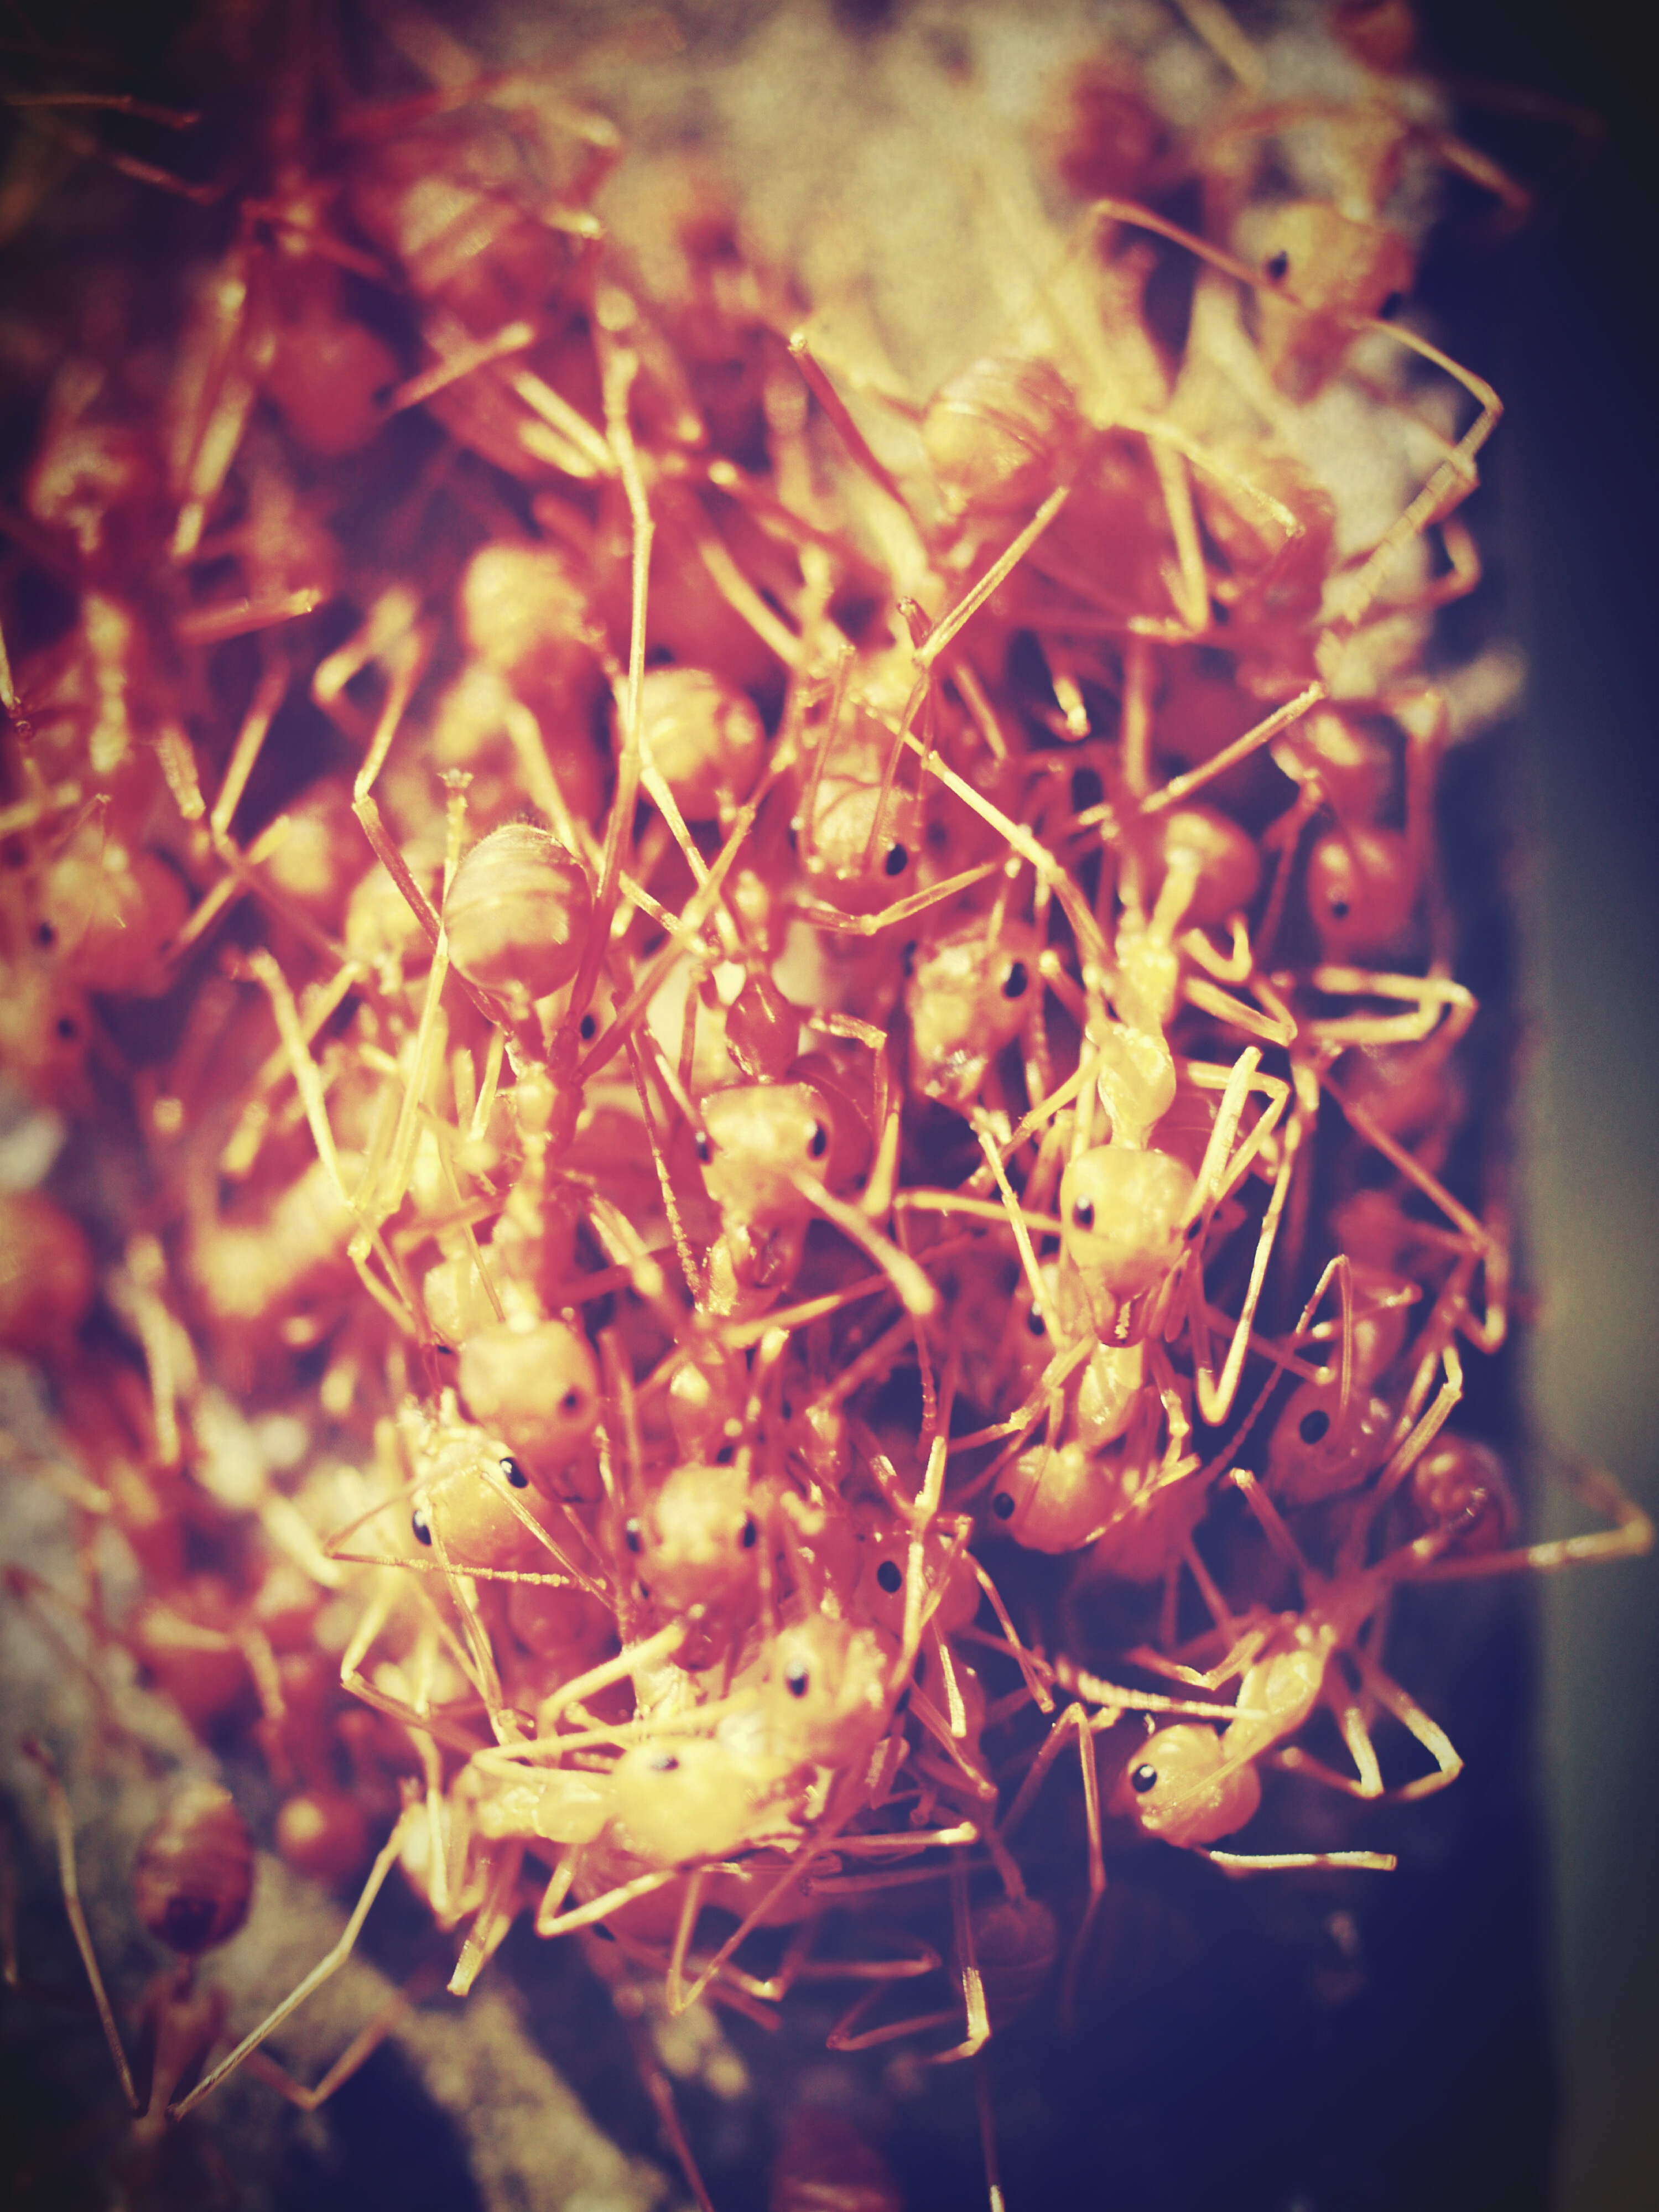
work, tree, nature, walking, light, plant, night, sunlight, leaf, flower, view, animal, photo, bark, explore, sparkler, wildlife, leg, orange, food, green, red, jungle, journey, color, insect, macro, autumn, flame, fire, bug, darkness, extreme, closeup, close, lighting, carry, one, background, hot, creature, horizontal, big, up, detail, ant, damage, top, waist, sting, aphid, macro photography